Windsor soup

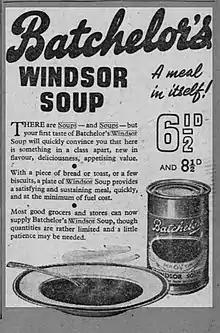
Batchelor's Windsor Soup (1942)

By the 1920s, enthusiasm for Windsor soup was perceptibly waning. As Evelyn Waugh noted in 1924, "things were not as good as they used to be—including Windsor soup". Windsor soup was transforming into an icon of dreary British cuisine. Michael Bateman states, "In the 1930s, the art of soupmaking sank to an all-time low and every hotel offered disgusting brown soups (so-called Brown Windsor soup)". The so-called "brown Windsor soup" first appeared in the 1920s, when it was served "aux masses" in cafes and cafeterias. Examples include Cadena Cafes (Portsmouth) which advertised "Soup – Tomato or Brown Windsor" on its menu dated 24 February 1926. Bobby's of Queens Road, Bristol, advertised "Potage Brown Windsor" (under the "soup" heading) on its menu dated 13 February 1931. The Scottish department store Isaac Benzie advertised "Brown Windsor soup" in a menu published 14 December 1933.